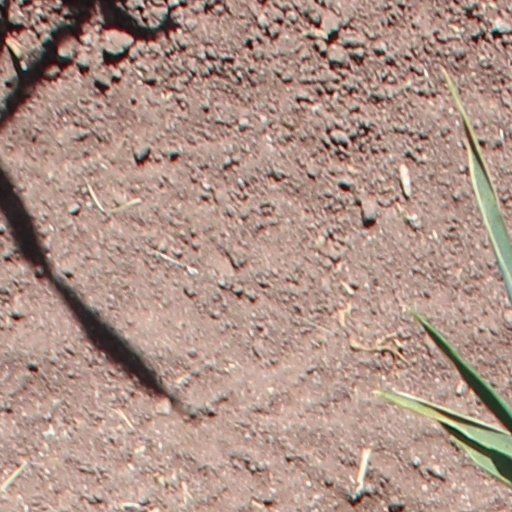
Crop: wheat